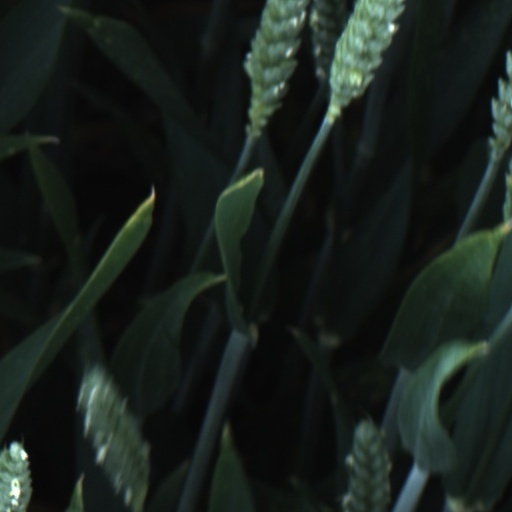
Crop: wheat